Scholarly interpretation of Gospel elements

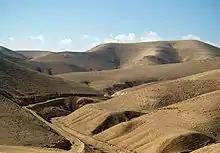
Judean hills of Israel

There are strong indications of a high illiteracy rate among the lower socio-economic classes in the Roman Empire at large, with various scholars estimating 3% to 10% literacy rates. However, the Babylonian Talmud (which dates from the 3rd to 5th centuries) states that the Jews had schools in nearly every one of their towns.